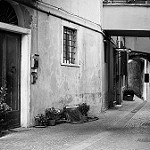
Label: street